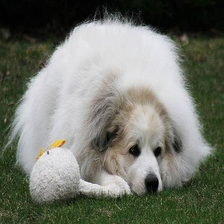
Species: dog
Breed: great pyrenees